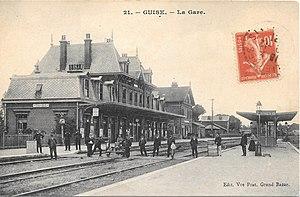
La gare de Guise vers 1910.
Guise, prononcé Güise [ɡɥiz], est une commune française située dans le département de l'Aisne, en région Hauts-de-France.
Le chemin de fer de Guise au Catelet est une ancienne ligne de chemin de fer secondaire réalisé sous le régime des voies ferrées d'intérêt local et qui a relié ces deux villes du département de l'Aisne entre 1900 et 1951. La ligne est construite à l'écartement métrique.
La ligne de Laon au Cateau était une ligne de chemin de fer d'une longueur de 77 kilomètres reliant la gare de Laon, chef-lieu du département de l'Aisne, à celle du Cateau, dans le département du Nord, sur la grande ligne Paris - Bruxelles.